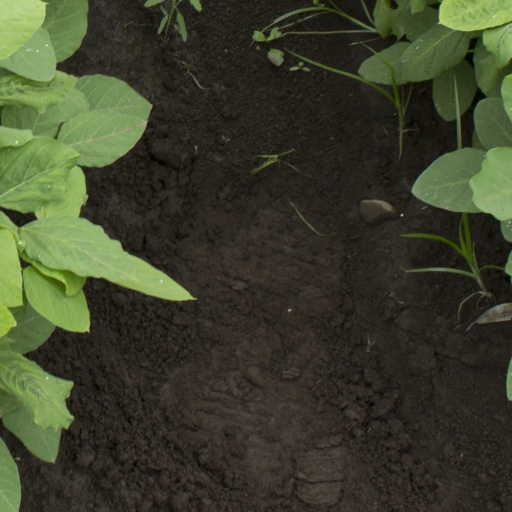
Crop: soybean